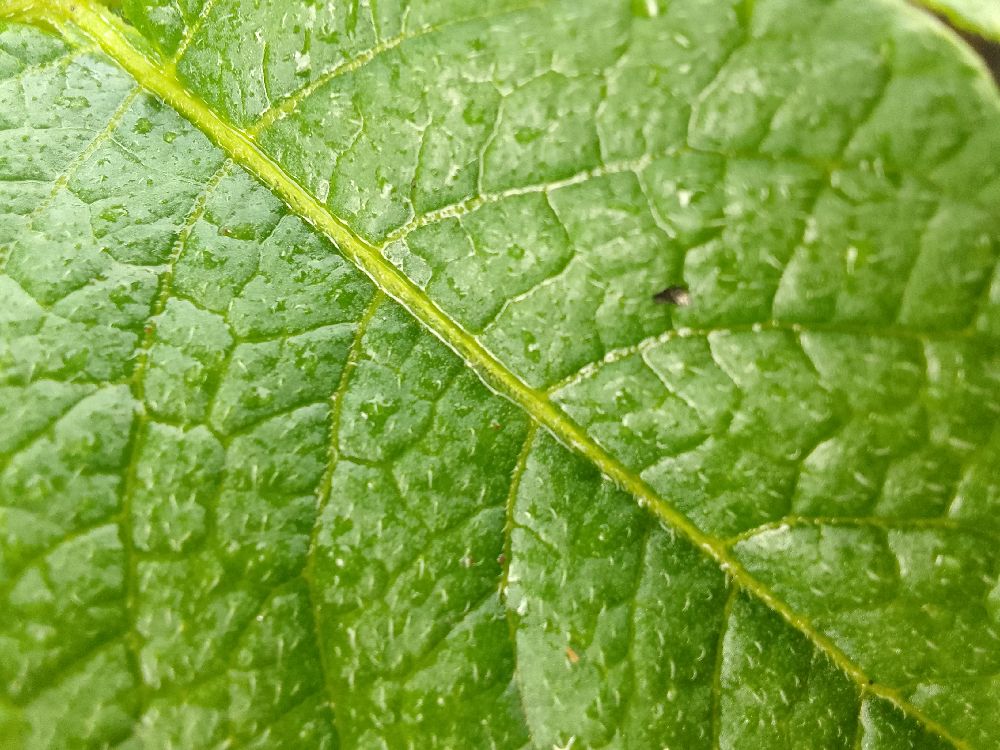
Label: Healthy